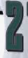
Number: 2